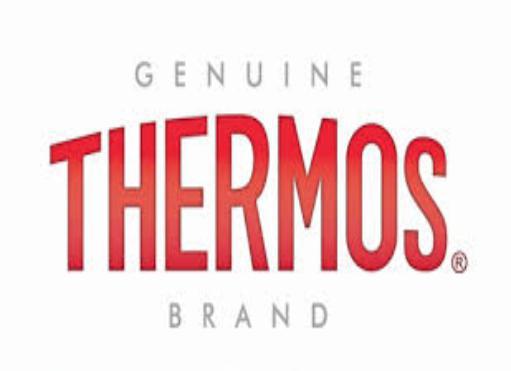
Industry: Necessities